Smaug

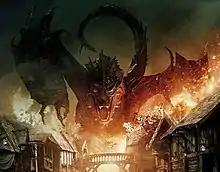
Smaug as depicted in Peter Jackson's "The Hobbit" trilogy, with voice and motion-capture by Benedict Cumberbatch

A dragon named 'Slag' features in Gene Deitch's brief 1967 animated film.